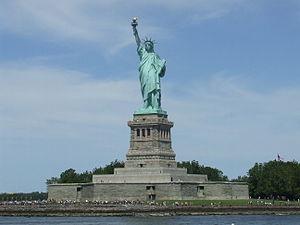
La cent francs statue de la Liberté est une pièce commémorative de 100 francs français émise en 1986 à l'occasion du 100ᵉ anniversaire de l'inauguration de la Statue de la Liberté à New York.